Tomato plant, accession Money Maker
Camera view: horizontal (90 deg, fisheye); turntable rotation: 180 degrees
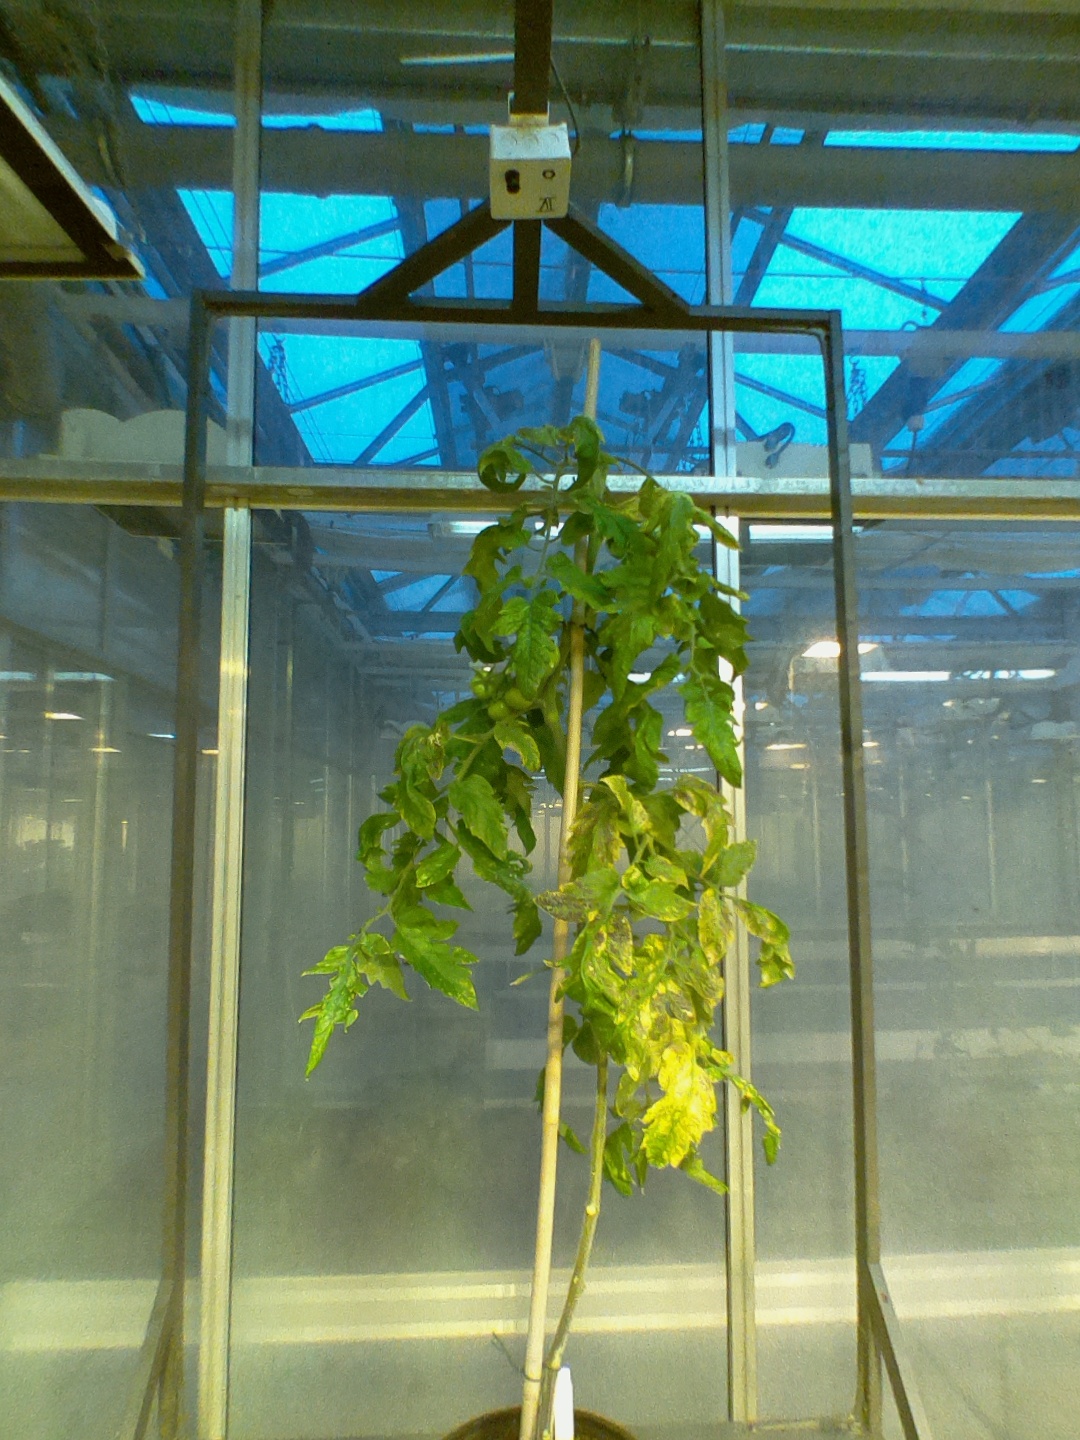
BBCH growth stage 77: 70%-80% of final fruit size